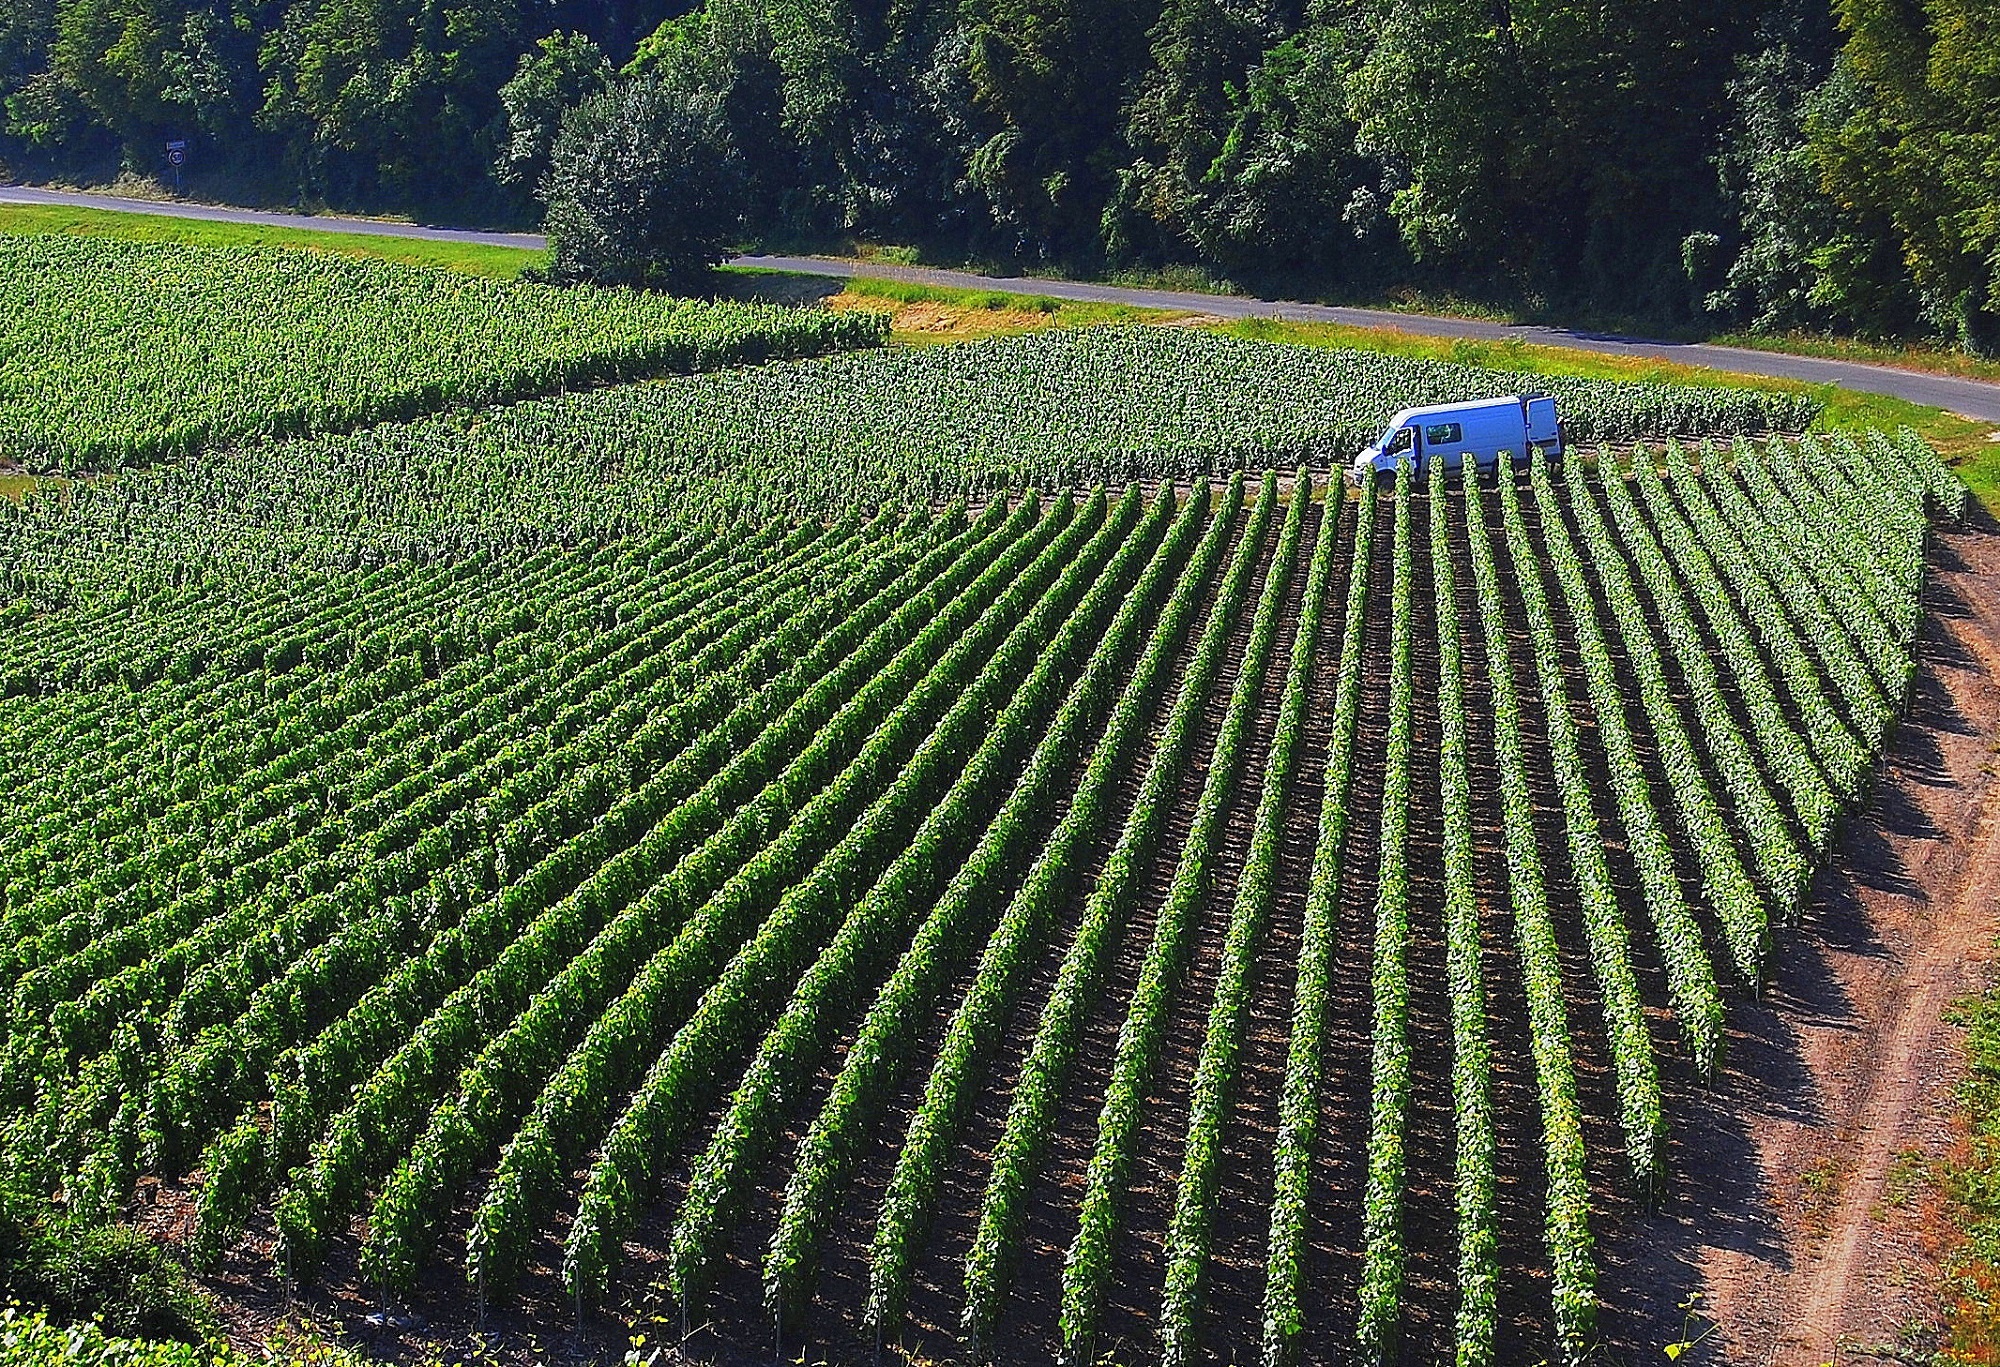
landscape, plant, grape, vineyard, field, farm, countryside, chateau, france, truck, green, harvest, crop, scenic, grow, soil, industry, agriculture, garden, grapevine, rows, shrub, plantation, winery, outdoor structure